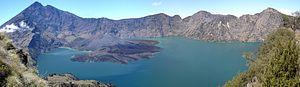
Le lac Segara Anak, en indonésien Danau Segara Anak, littéralement « mer enfant », c'est-à-dire « petite mer », est un lac de cratère d'Indonésie situé dans la caldeira Segara Anak, au pied du mont Rinjani, dans la province des Petites îles de la Sonde occidentales, sur l'île de Lombok.
La Wallacea est une zone biogéographique qui comprend l'ensemble des îles situées entre le Sundaland, les Philippines, le Nord de l'Australie et la Nouvelle-Guinée. Sa richesse biologique lui vaut d'être également classé comme un point chaud de biodiversité.
Le mont Rinjani ou mont Rindjani, en indonésien Gunung Rinjani, est un volcan d'Indonésie situé sur l'île de Lombok. Culminant à 3 726 mètres d'altitude, il est le deuxième volcan le plus élevé d'Indonésie, après le Kerinci.
Le parc national de Gunung Rinjani est un parc national situé sur l'île de Lombok en Indonésie.